Melnik, Bulgaria

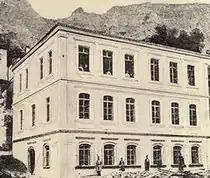
A Greek school of Melnik

Melnik was taken by the Imperial Russian Army during the Russo-Turkish War of 1877-1878, but was given back to the Ottoman Empire according to the Treaty of Berlin. The town was the centre of a "kaza" in the Sanjak of Siroz as "Menlik" (or , "Meleniko") until 1912. During the First Balkan War, Melnik was ultimately liberated and became once again part of Bulgaria. In the late 18th century, the town had 1300 houses, seventy churches and a population of some 20,000 people, but a fire largely destroyed it. Since then it has been restored and rebuilt, and still, the current population of 400 is nowhere near the one from the beginning of the 20th century, when it primarily consisted of Greeks, but also of Bulgarians, Turks, Vlachs and Romani. Melnik is the subject of Yuri Trifonov's short story "The Smallest Town on Earth" (1967). According to the statistics of Vasil Kanchov ("Macedonia, Ethnography and Statistics"), Melnik used to have 2.650 Greek Christian, 950 Turkish, 500 Bulgarian Christian, 200 Romani and 30 Vlach inhabitants in 1900.